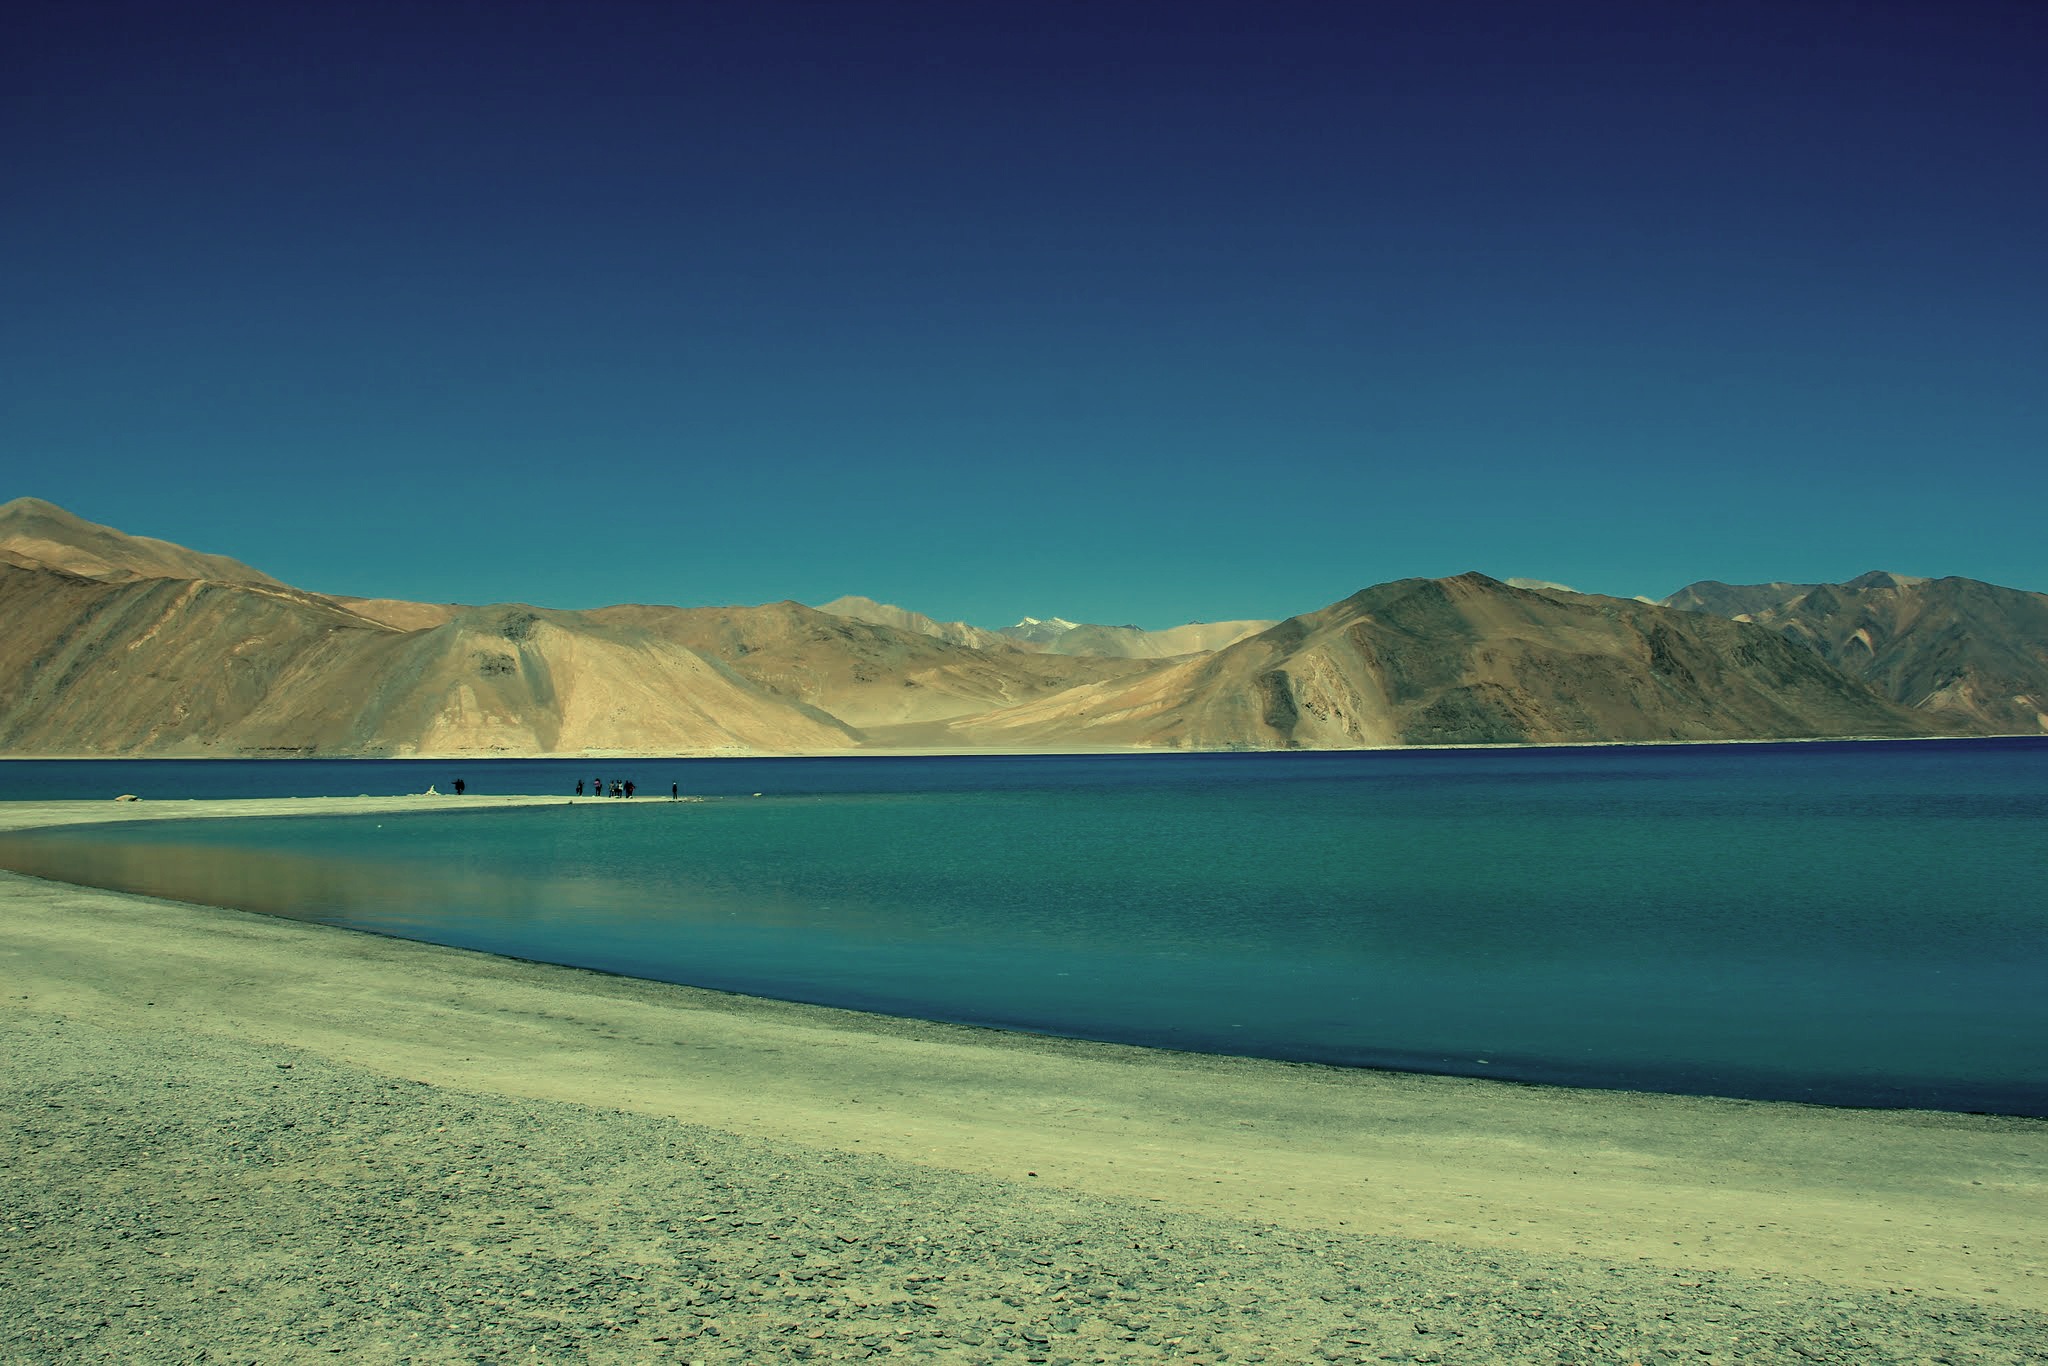
landscape, sea, coast, horizon, mountain, cloud, sky, sunlight, morning, hill, lake, dawn, mountain range, dusk, reflection, bay, fjord, reservoir, body of water, tibet, plateau, india, loch, ladakh, mountainous landforms